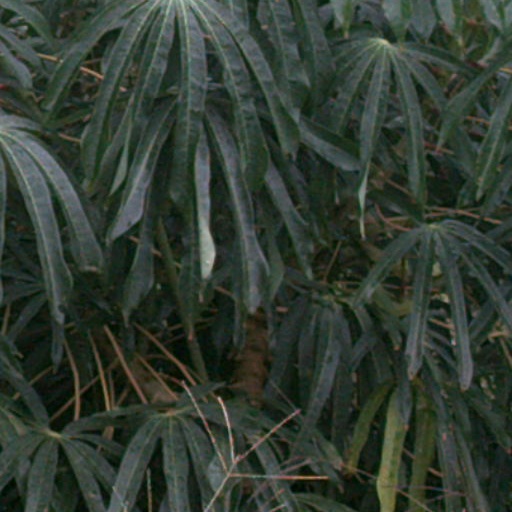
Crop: cassava